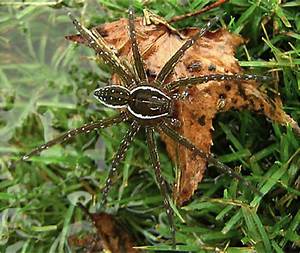
Label: ragno